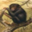
Label: chimpanzee